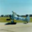
Label: airplane